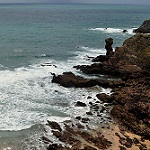
Label: sea